Pinus elliottii

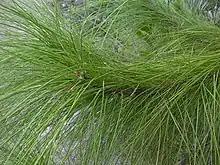
Slash pine needles

This tree is fast-growing, but not very long-lived by pine standards (to 200 years). It reaches heights of with a trunk diameter of . The leaves are needle-like, very slender, in clusters of two or three, and long. The cones are glossy red-brown, in length, with a short, thick prickle on each scale. It is known for its conical shape and unusually high strength, especially for a pine. Its wood has an average crush strength of 8,140 lb/in (56.1 MPa), which exceeds many hardwoods such as white ash (7,410 lb/in) and black maple (6,680 lb/in). It is not as strong as black ironwood (9,940 lb/in), but because its average density is less than half that of ironwood, slash pine has a far greater strength-to-weight ratio.